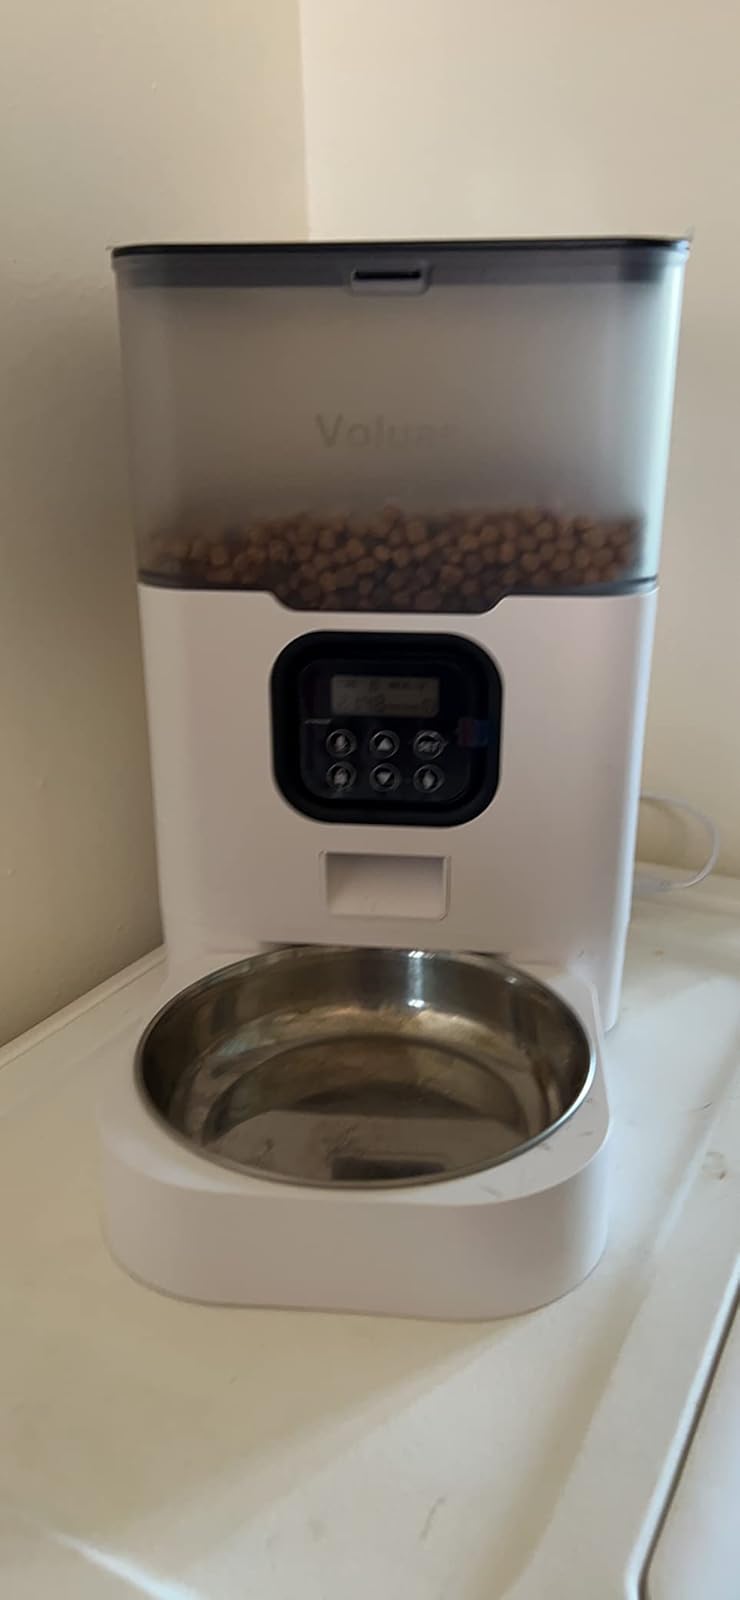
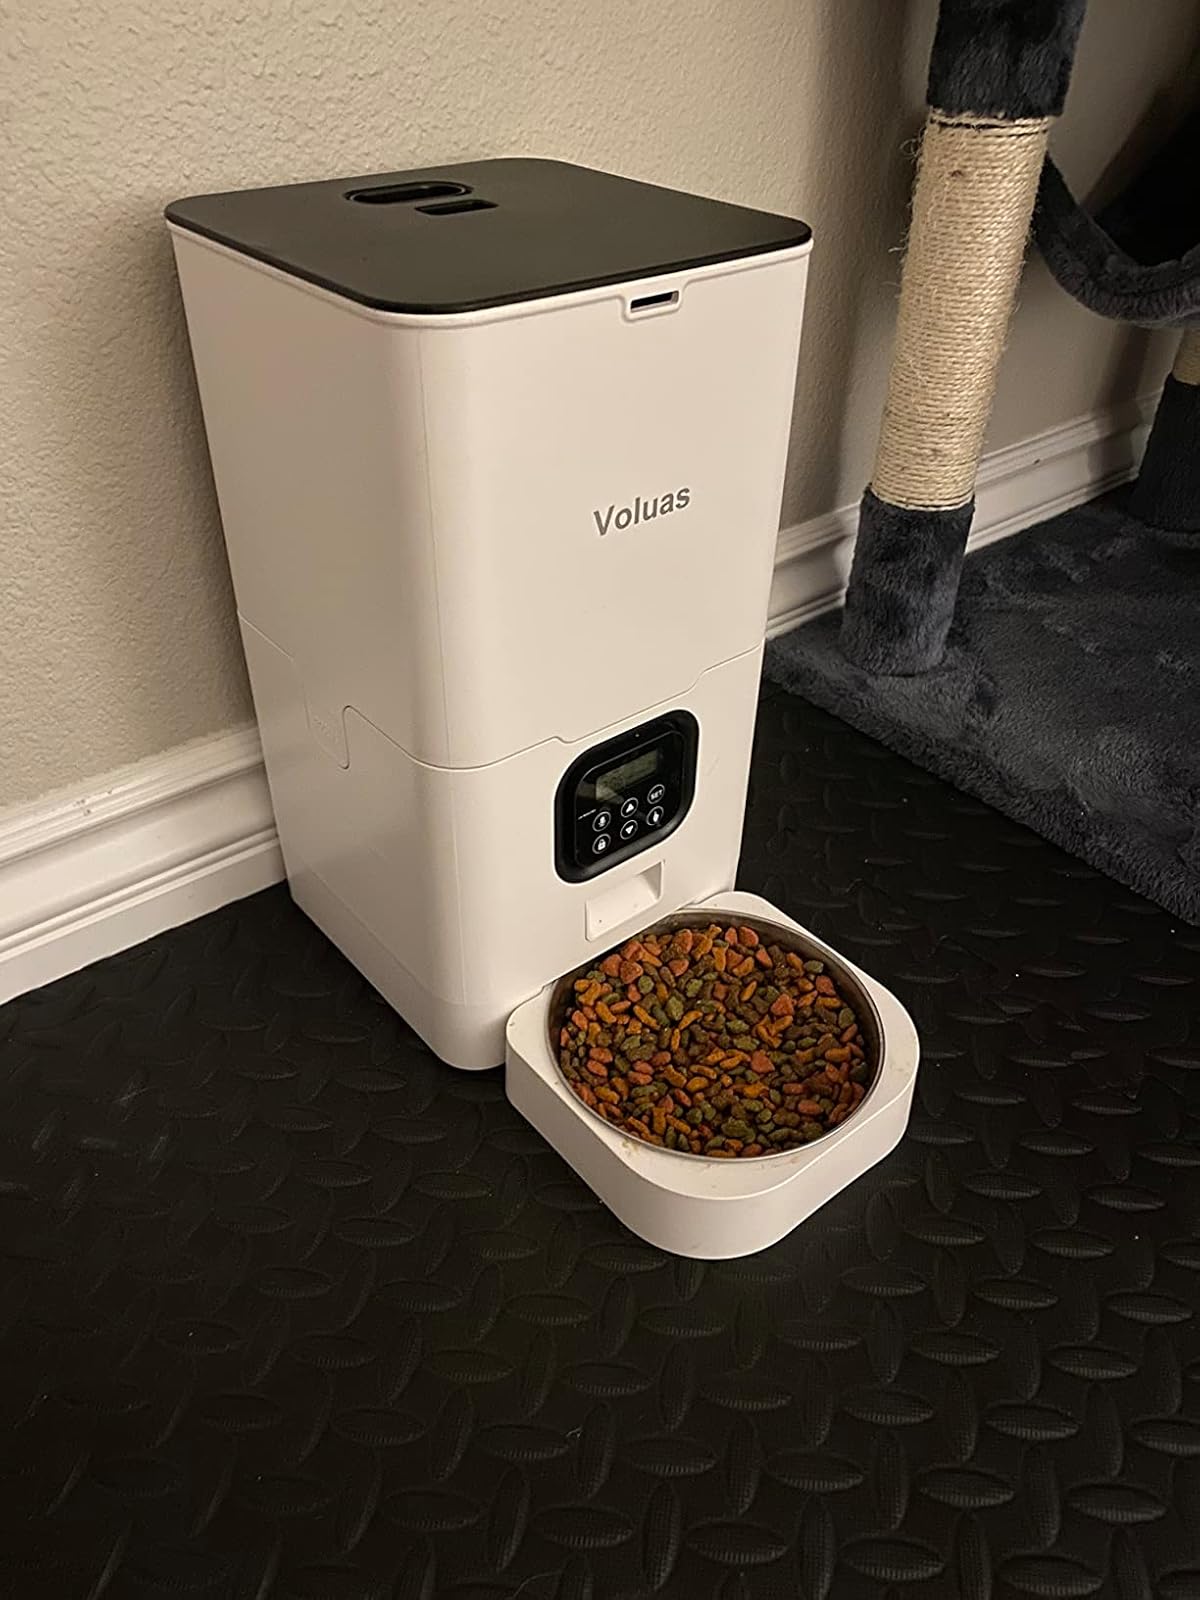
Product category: items_feeder
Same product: no